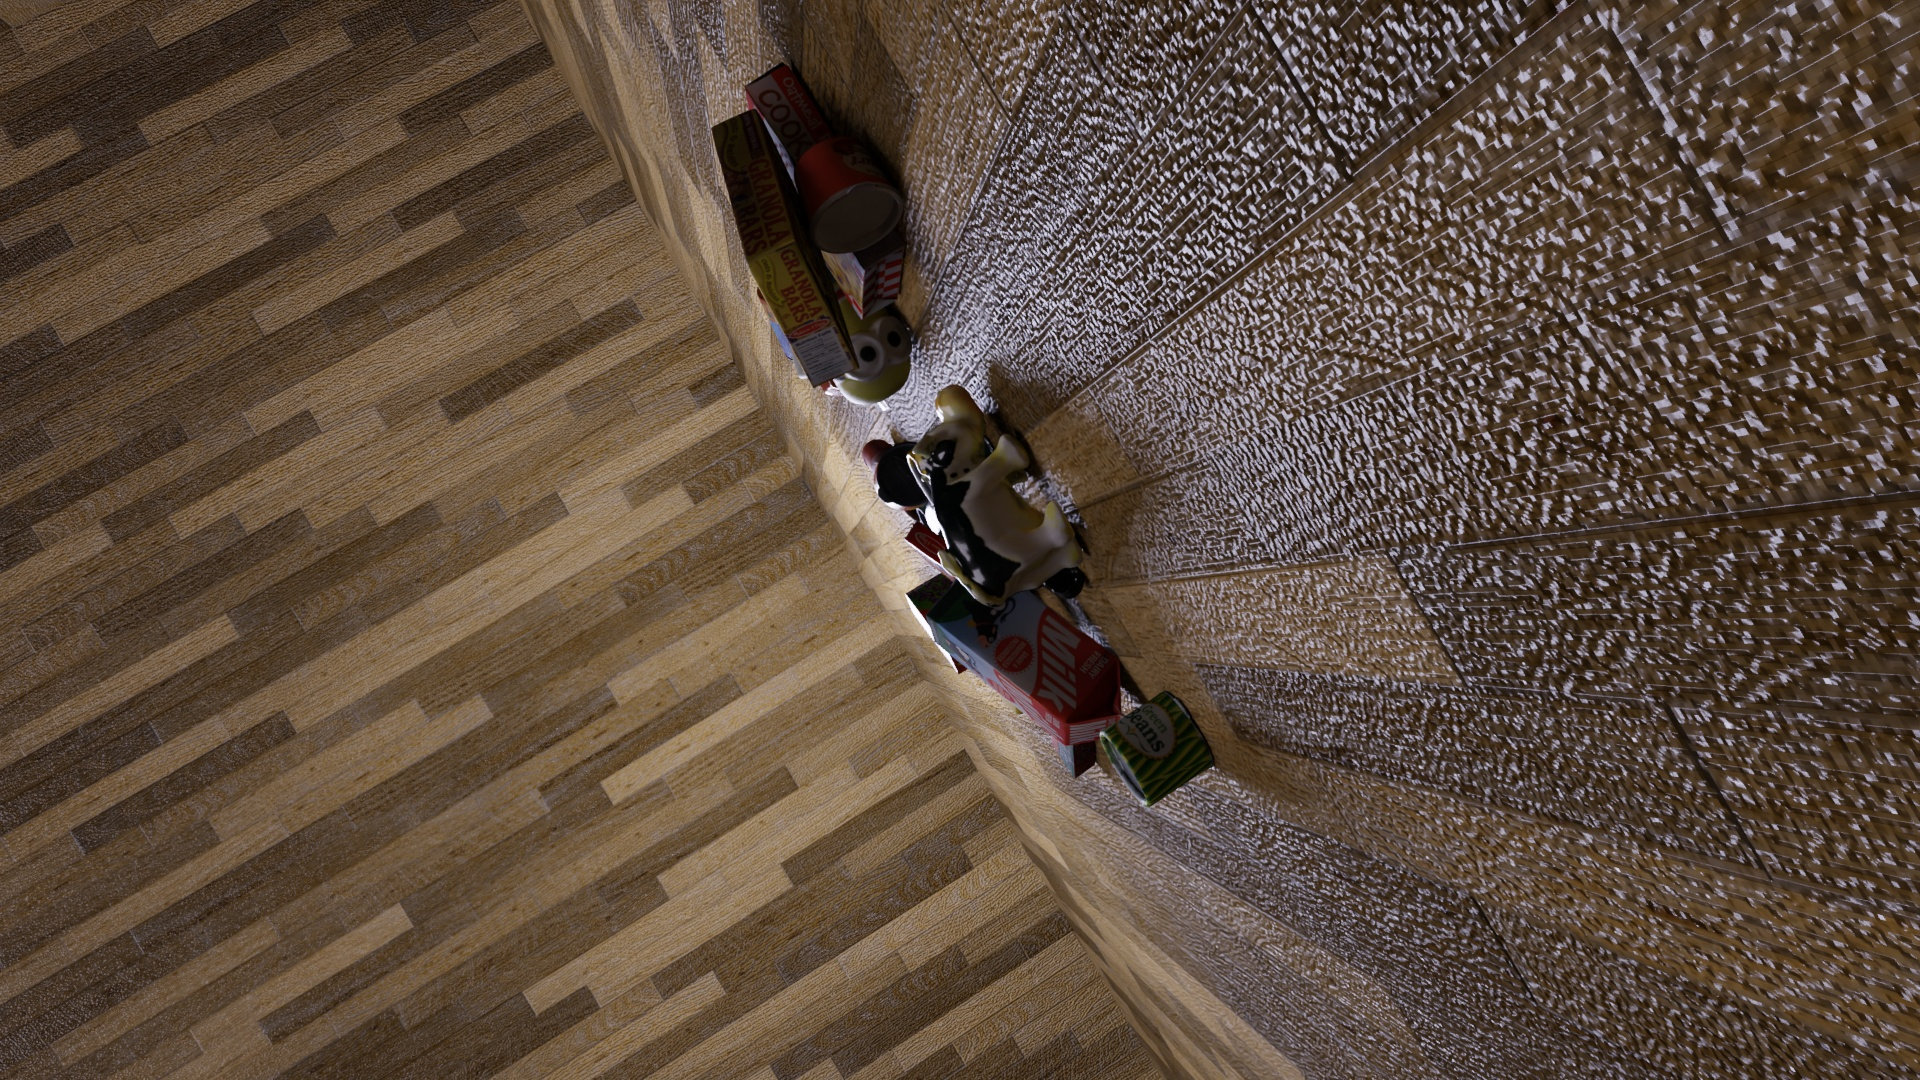
Question:
What are the eight normalized (x, y) image coordinates between 0 and 1 of the cuboid corners for the box of raisins used for packaging the dried fruit snack? Your answer should be a list of normalized (x, y) image coordinates between 0 and 1 with bottom face first then top face, all counter-clockwise.
Answer: [(0.469271, 0.549074), (0.475521, 0.572222), (0.509375, 0.537963), (0.504167, 0.513889), (0.492708, 0.602778), (0.498437, 0.625926), (0.534375, 0.588889), (0.529167, 0.564815)]